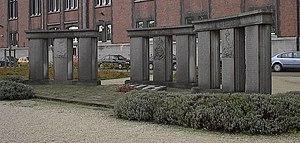
L'École Royale des Cadets était un institut de formation de l'armée belge. Jusqu'en 1991, l'école dispensait une formation générale et académique du niveau de l'enseignement secondaire dans une sphère militaire en vue de préparer les examens d'entrée à l'École Royale Militaire. Bien que l’enseignement y soit organisé par l'armée, les diplômes étaient reconnus par le Ministère de l'Éducation.